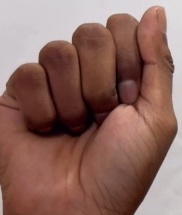
ASL sign: A